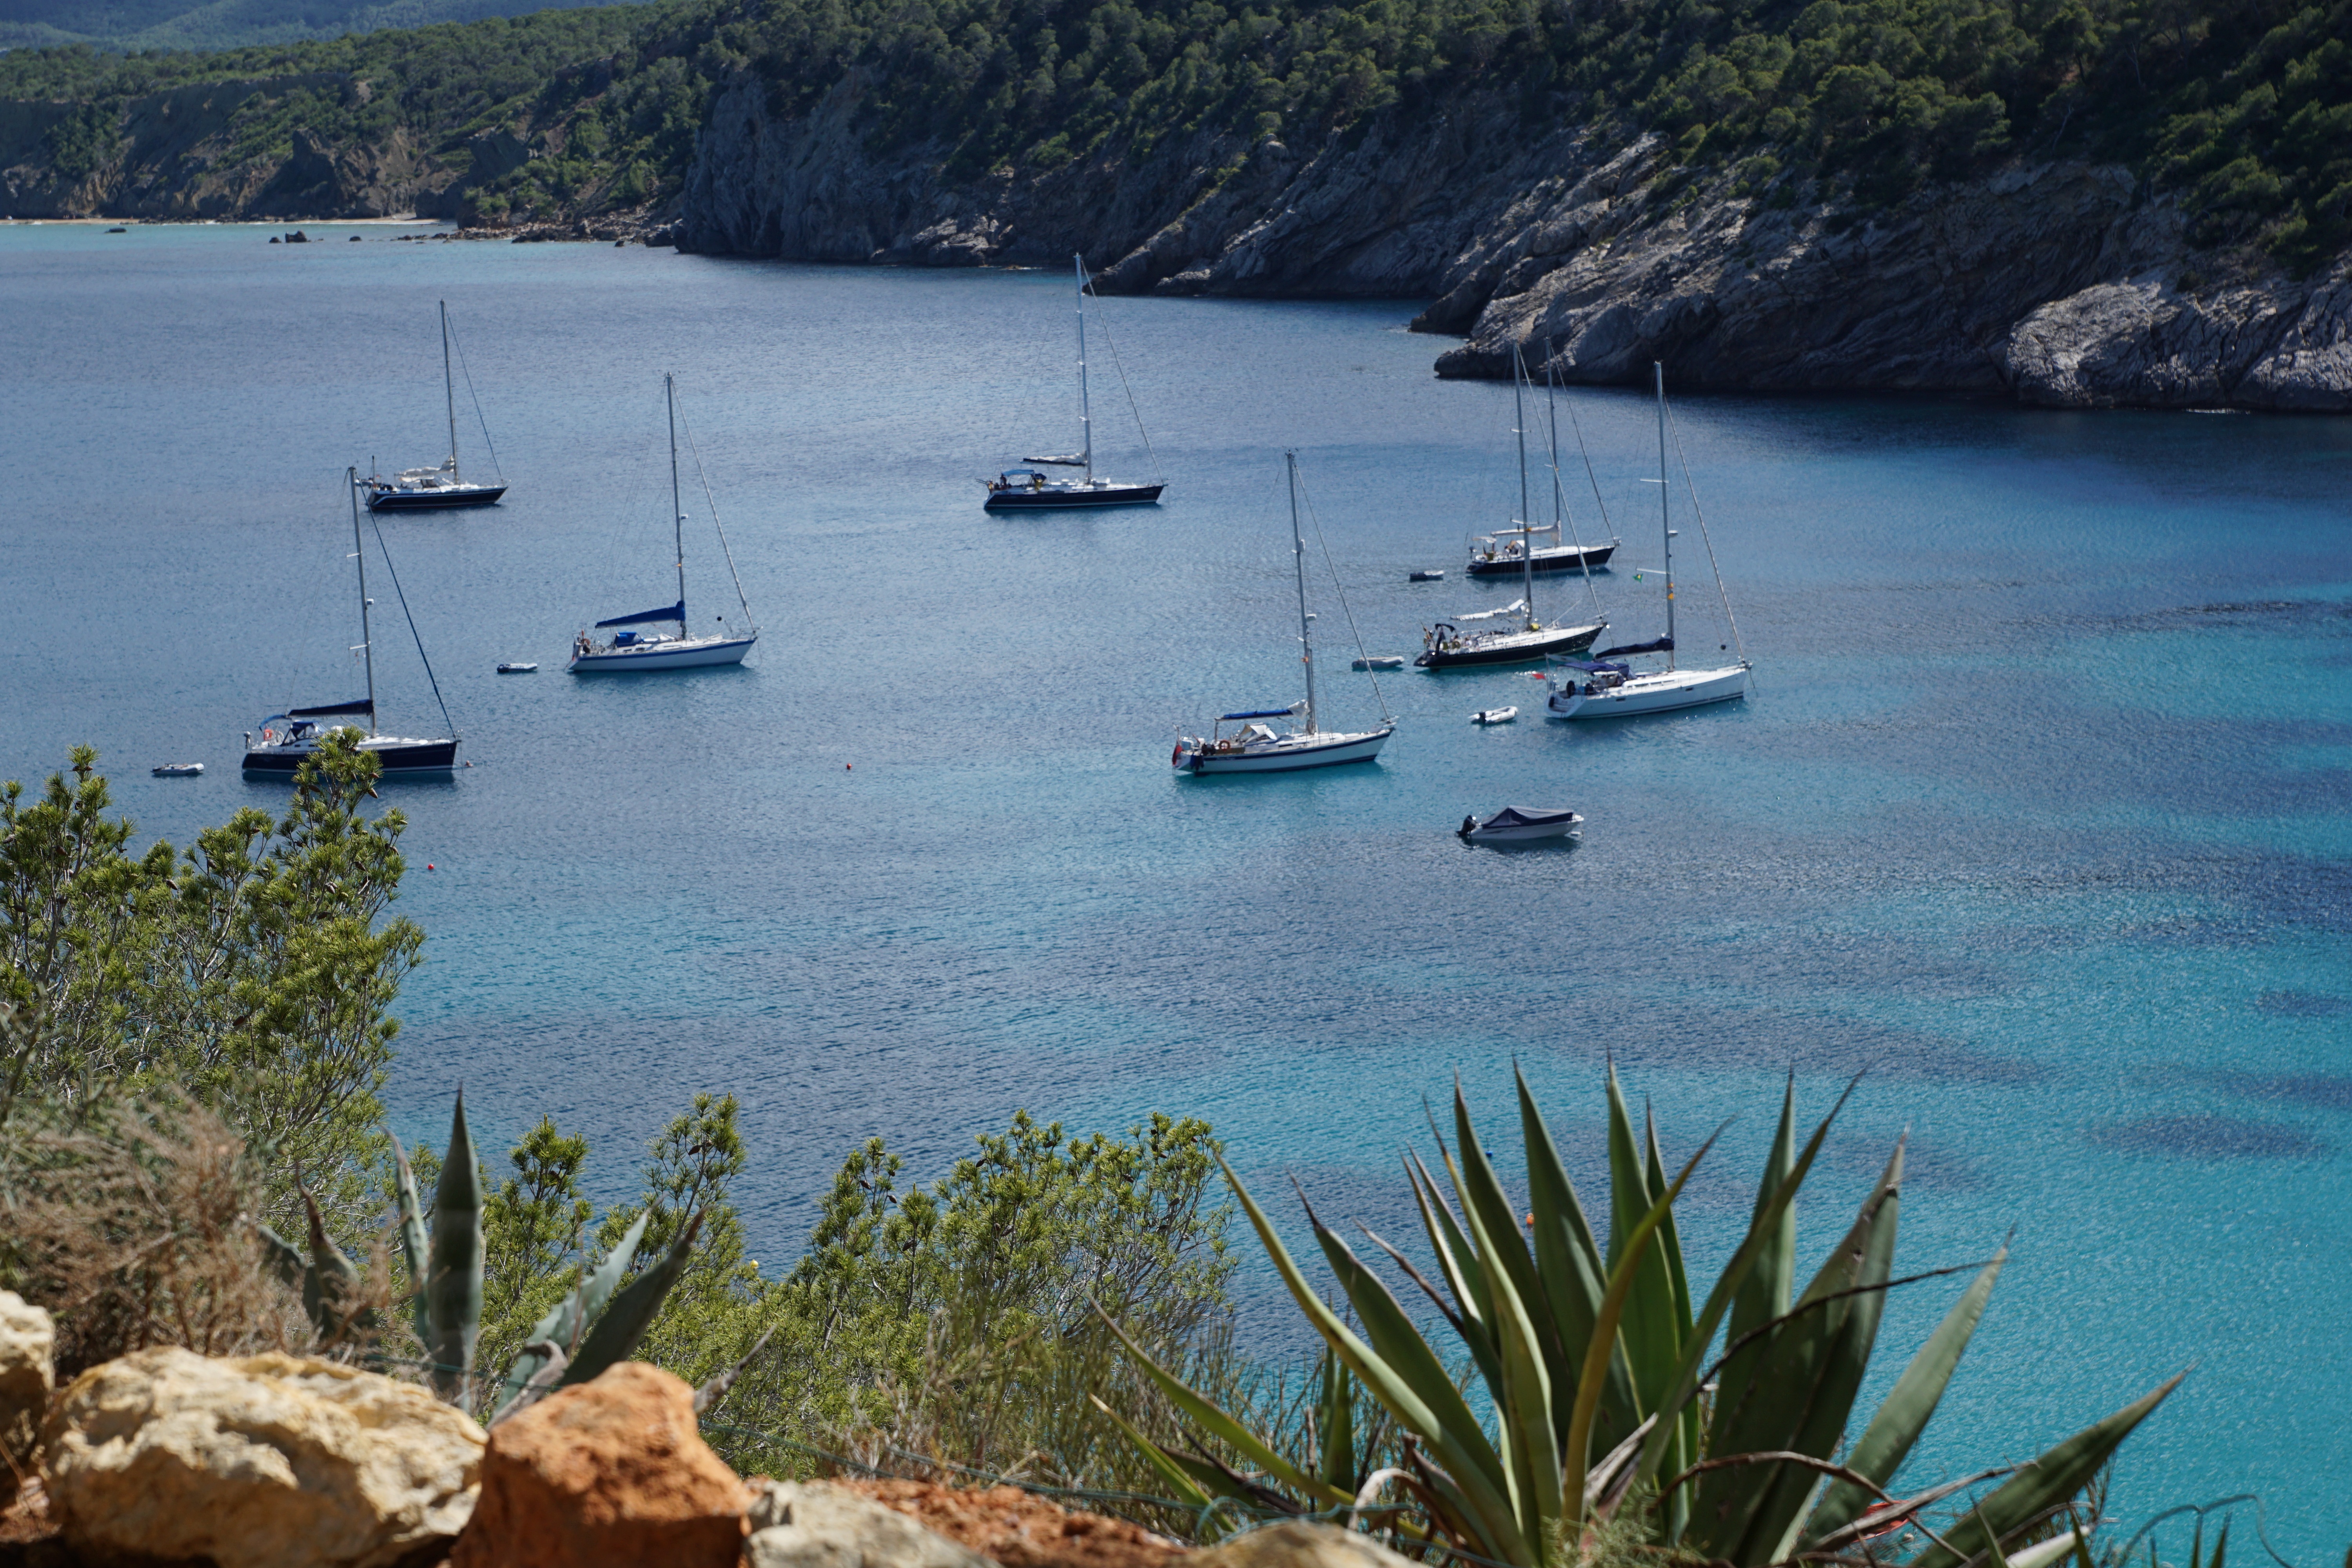
landscape, sea, coast, water, shore, lake, cove, inlet, mediterranean, vehicle, lagoon, bay, body of water, spain, turquoise, boating, boats, booked, ibiza, balearic islands